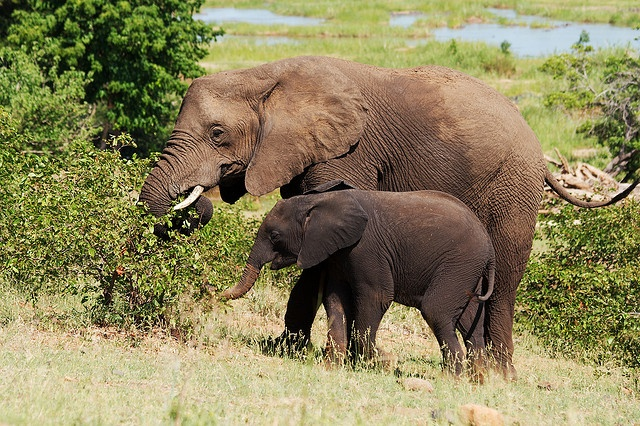
A mommy and a baby elephant standing in the grass
two elephants standing side by side next to some bushes
An adult elephant standing next to a baby elephant.
Parent and younger elephant searching for food to eat.
An adult elephant and a baby elephant are eating a bush.